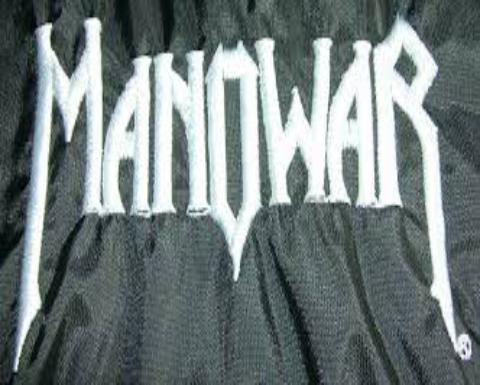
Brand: Man O' War
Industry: Clothes